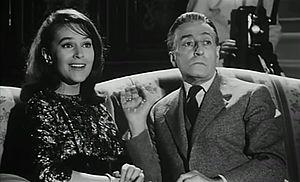
Béatrice Altariba, nom de scène de Béatrice Florence Andrée Altarriba, née le 18 juin 1939 à Paris 1er, est une actrice française.
Totò Diabolicus est un film italien réalisé par Steno, sorti en 1962.